Walt Whitman House

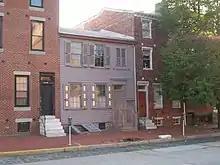
Walt Whitman's house, 2007

After Whitman's death, the majority of the home's contents remained at the house. His heirs sold it to the city of Camden in 1921 and it was opened to the public five years later. In 1947, ownership was passed to the state of New Jersey. The home was listed in the New Jersey Department of Environmental Protection's Historic Preservation Office in 1971 (ID# 934) and the National Register of Historic Places (NRHP) in 1966 (NR reference #: 66000461). The surrounding area was designated in 1970 as the Walt Whitman Neighborhood (ID# 935) within the state, and the National Register of Historic Places in 1978 (NR reference #: 78001752).